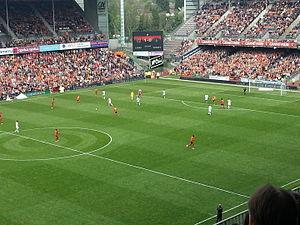
Fin de la rencontre entre Lens et Niort
La saison 2013-2014 du Racing Club de Lens, est la troisième saison consécutive du club au sein de la Ligue 2. Au terme de cet exercice, le RC Lens terminant 2ᵉ, retrouve la Ligue 1.